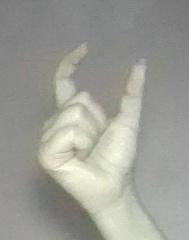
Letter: nun